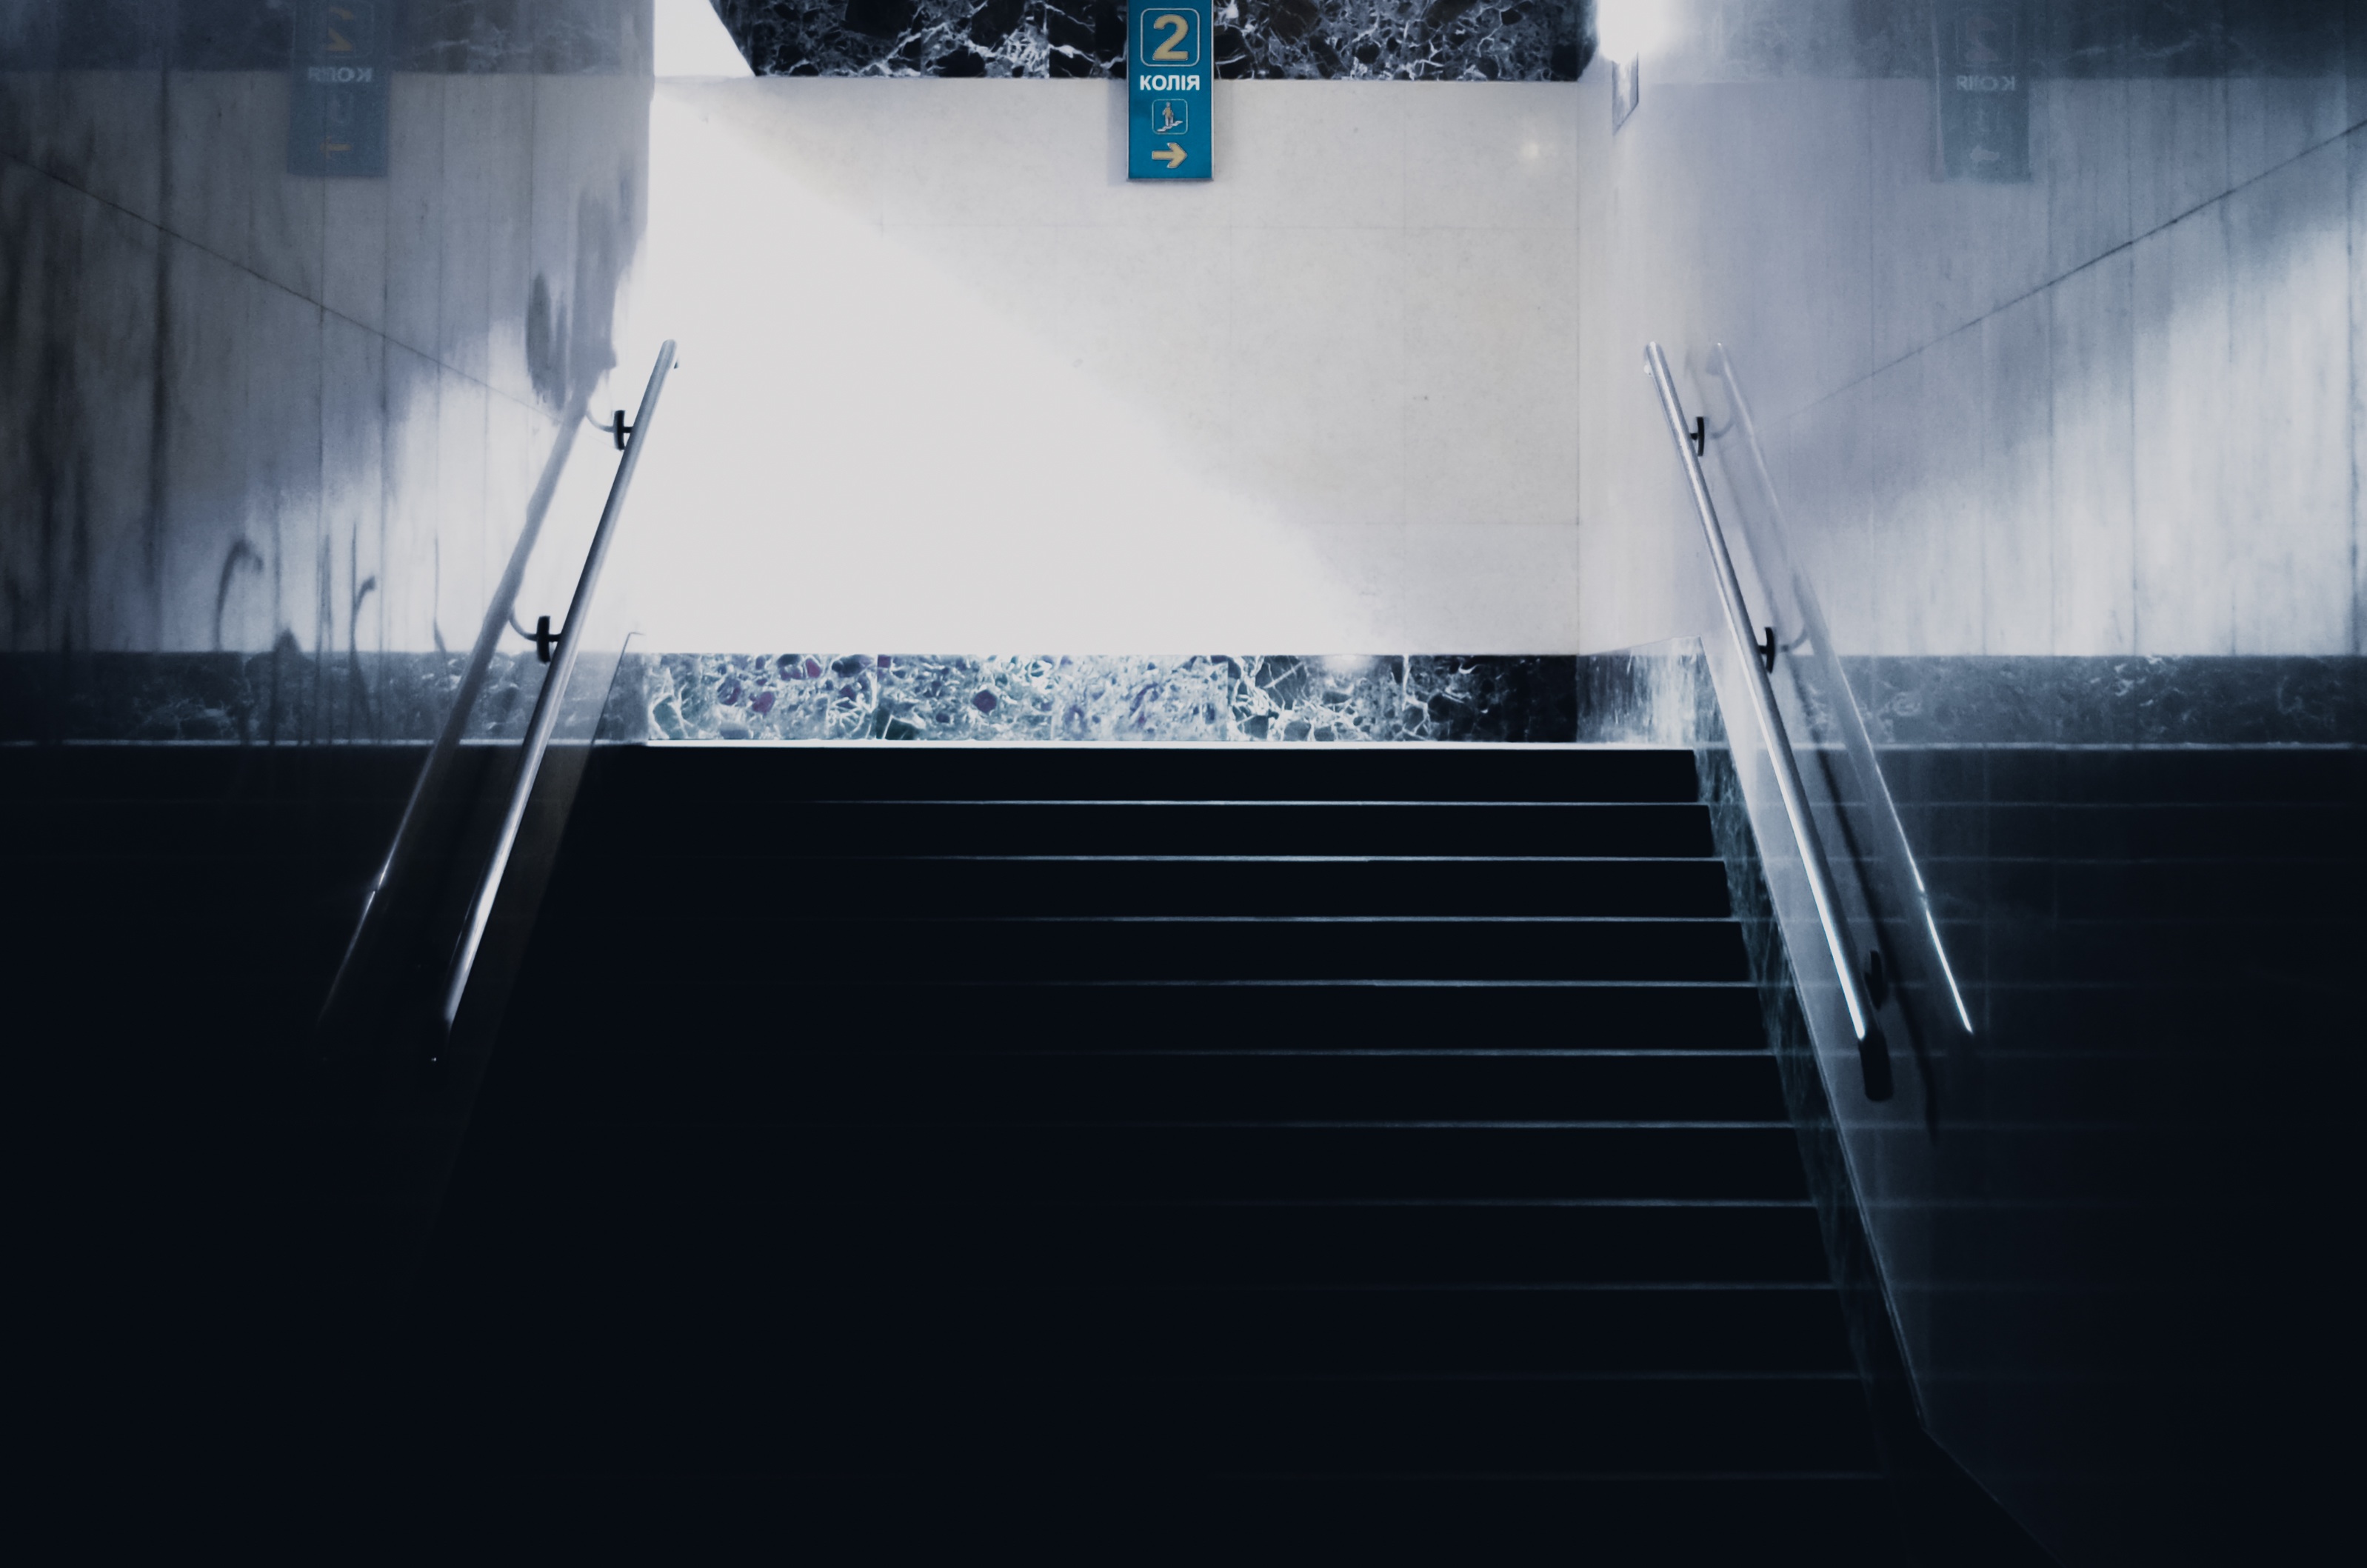
light, white, sunlight, line, reflection, color, darkness, blue, black, image, shape, screenshot, atmosphere of earth, computer wallpaper